Automated synthesis

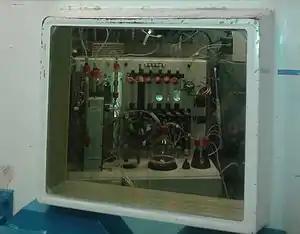
A fully automated radiosynthesis module

Automated synthesis or automatic synthesis is a set of techniques that use robotic equipment to perform chemical synthesis in an automated way. Automating processes allows for higher efficiency and product quality although automation technology can be cost-prohibitive and there are concerns regarding overdependence and job displacement. Chemical processes were automated throughout the 19th and 20th centuries, with major developments happening in the previous thirty years, as technology advanced. Tasks that are performed may include: synthesis in variety of different conditions, sample preparation, purification, and extractions. Applications of automated synthesis are found on research and industrial scales in a wide variety of fields including polymers, personal care, and radiosynthesis.